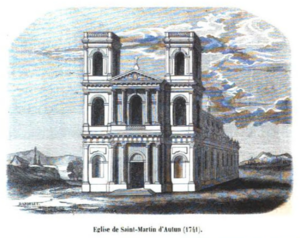
Église de l'abbaye Saint-Martin d'Autun, près d'Autun, Saône-et-Loire, Bourgogne, France. Apparence en 1741. The location coordinates given here below are approximate (+/- 500m)
L'abbaye Saint-Martin d'Autun était un établissement religieux de bénédictins fondé au VIᵉ siècle près d'Autun dans l'actuelle Saône-et-Loire, Bourgogne, par la reine Brunehaut et l'évêque d'Autun Saint Syagre.